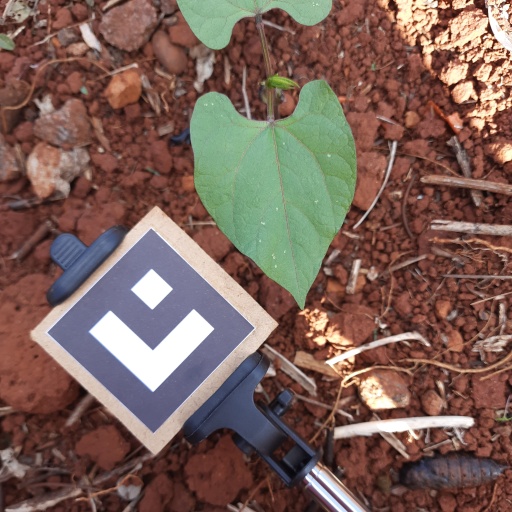
Observations: flat surface, no eating holes, under shade